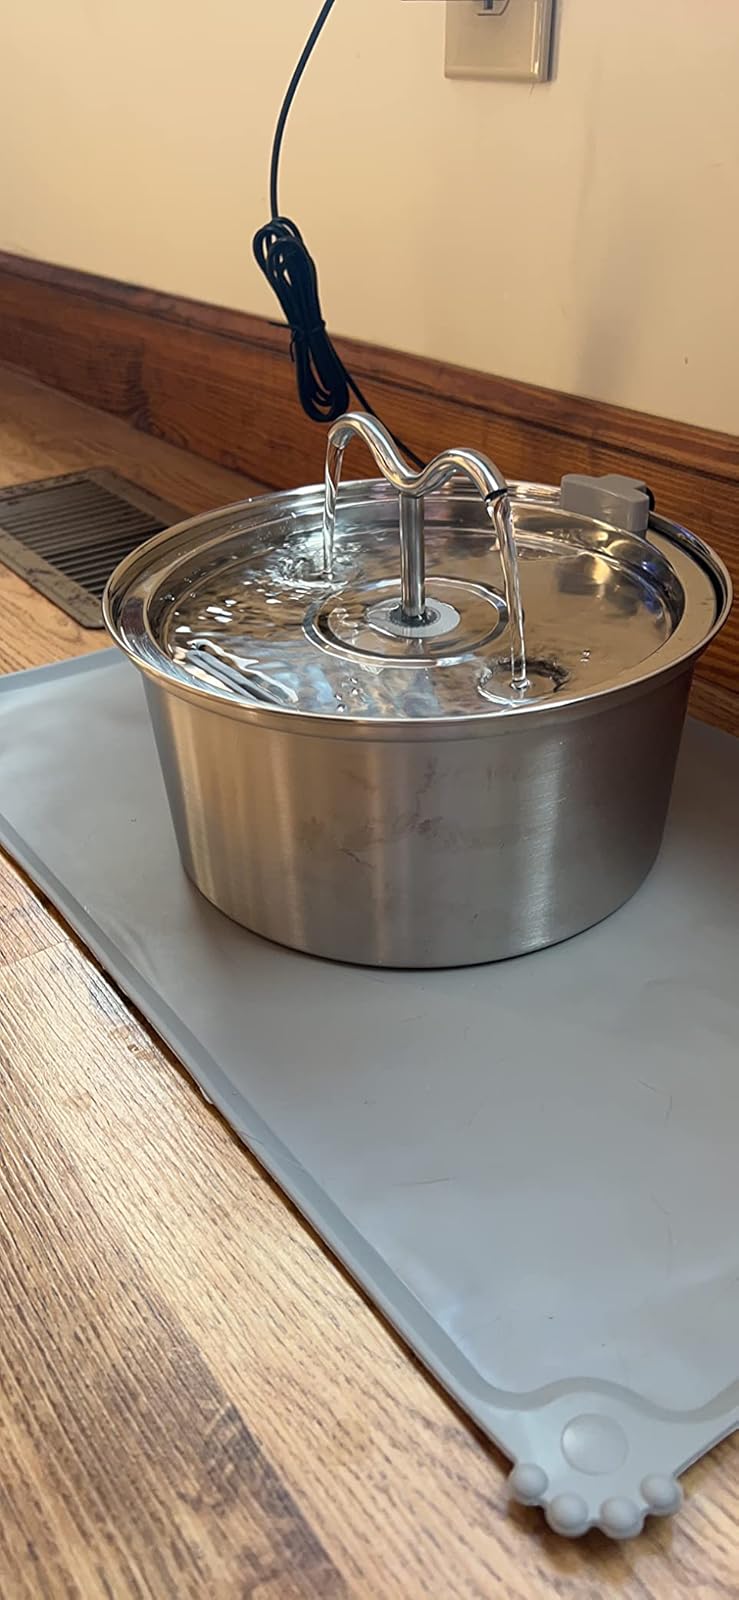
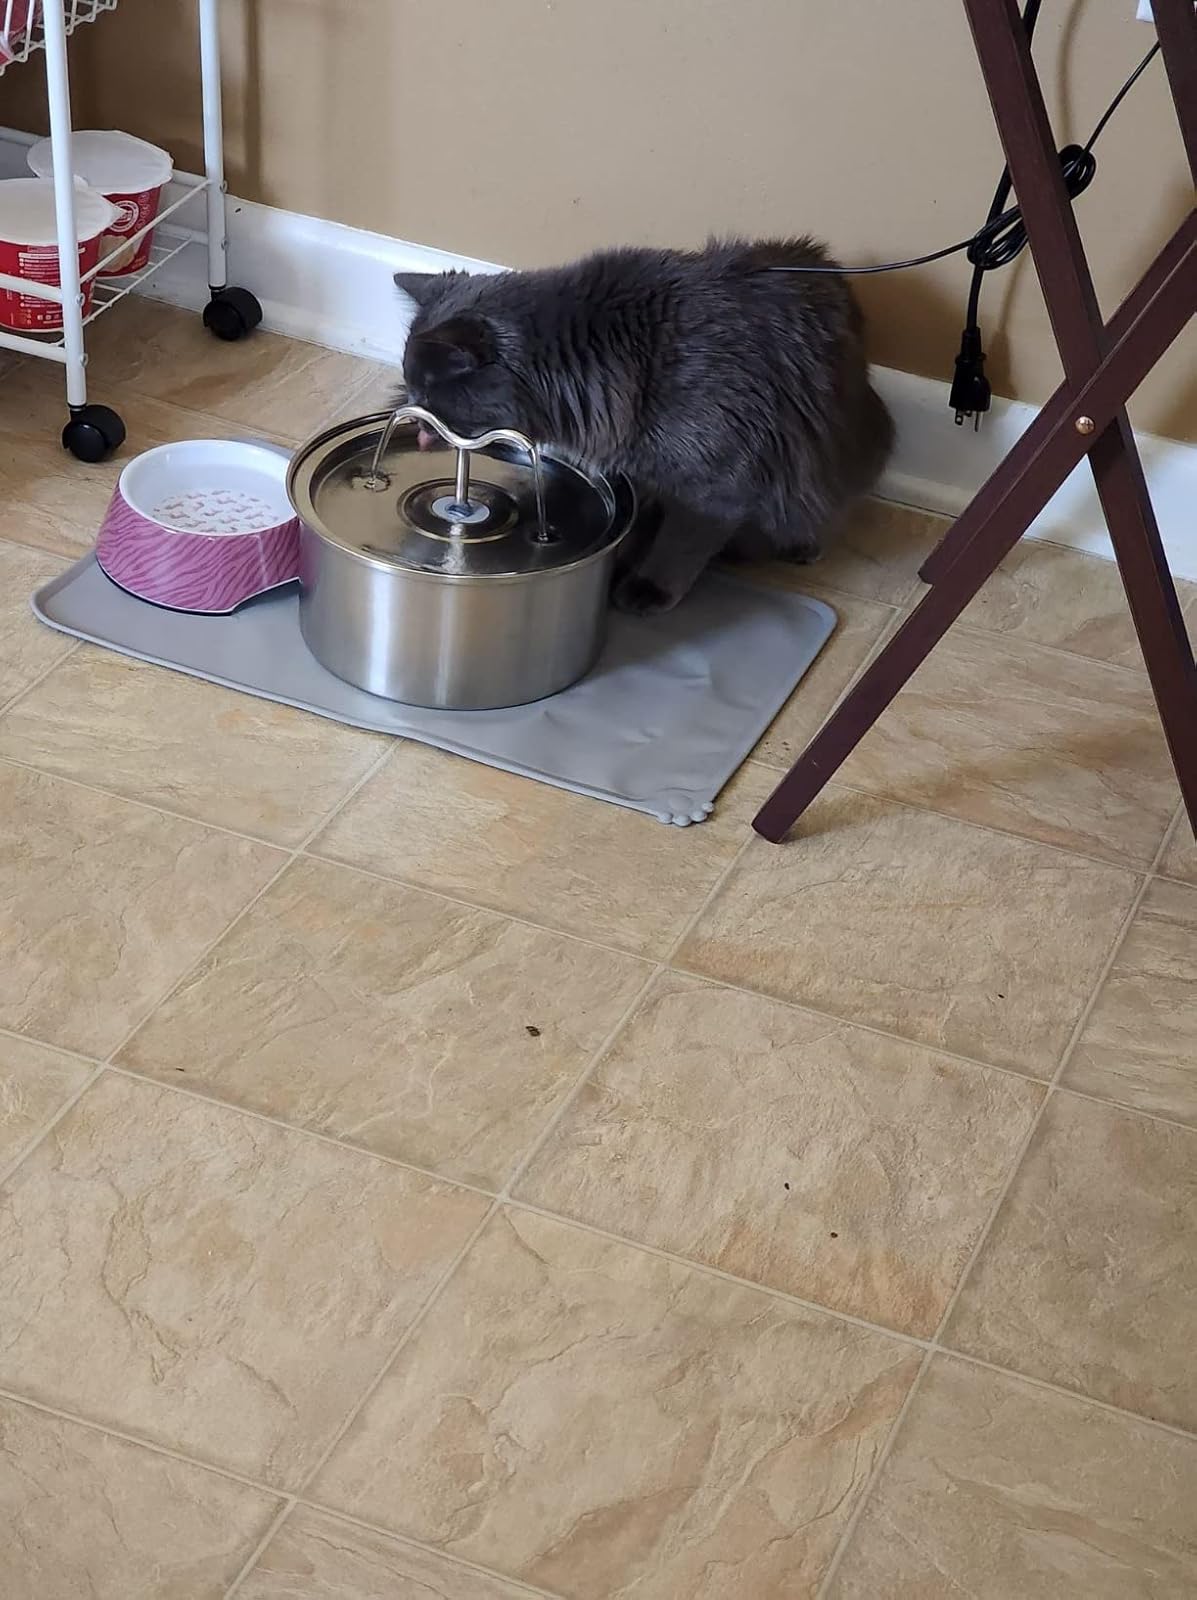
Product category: items_bowl
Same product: yes